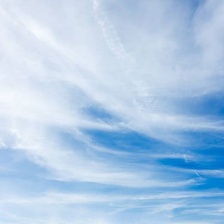
Cloud type: Stratus